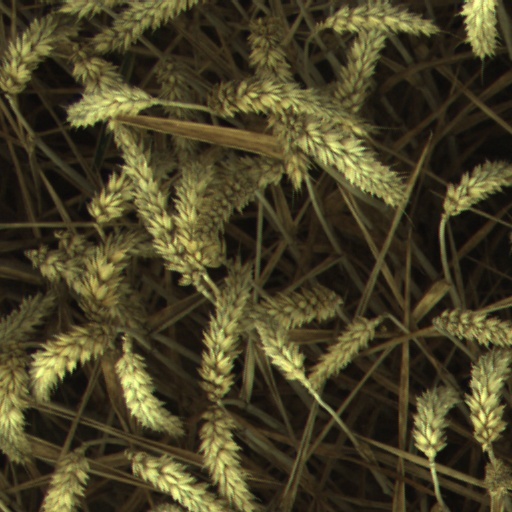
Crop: wheat